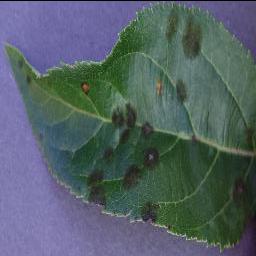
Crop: apple
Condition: scab